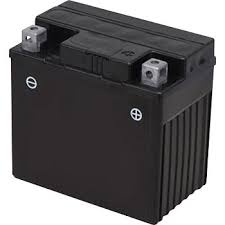
Waste category: battery